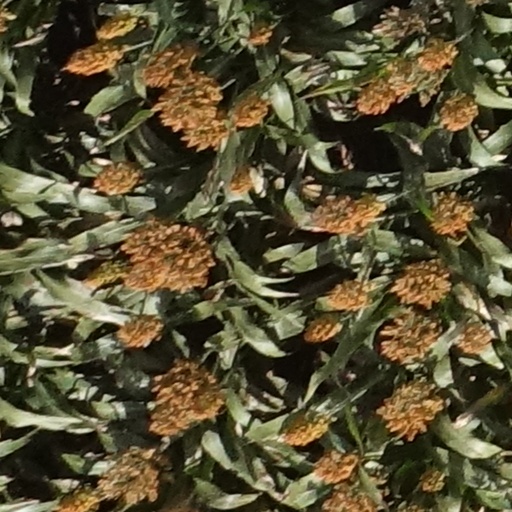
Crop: sorghum